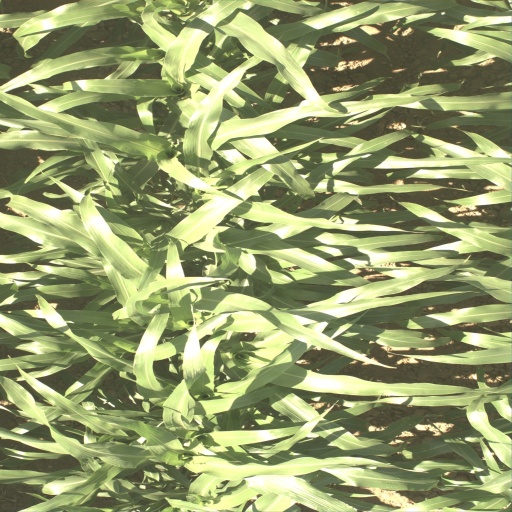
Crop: sorghum